Locate the barista tools in this POV image.
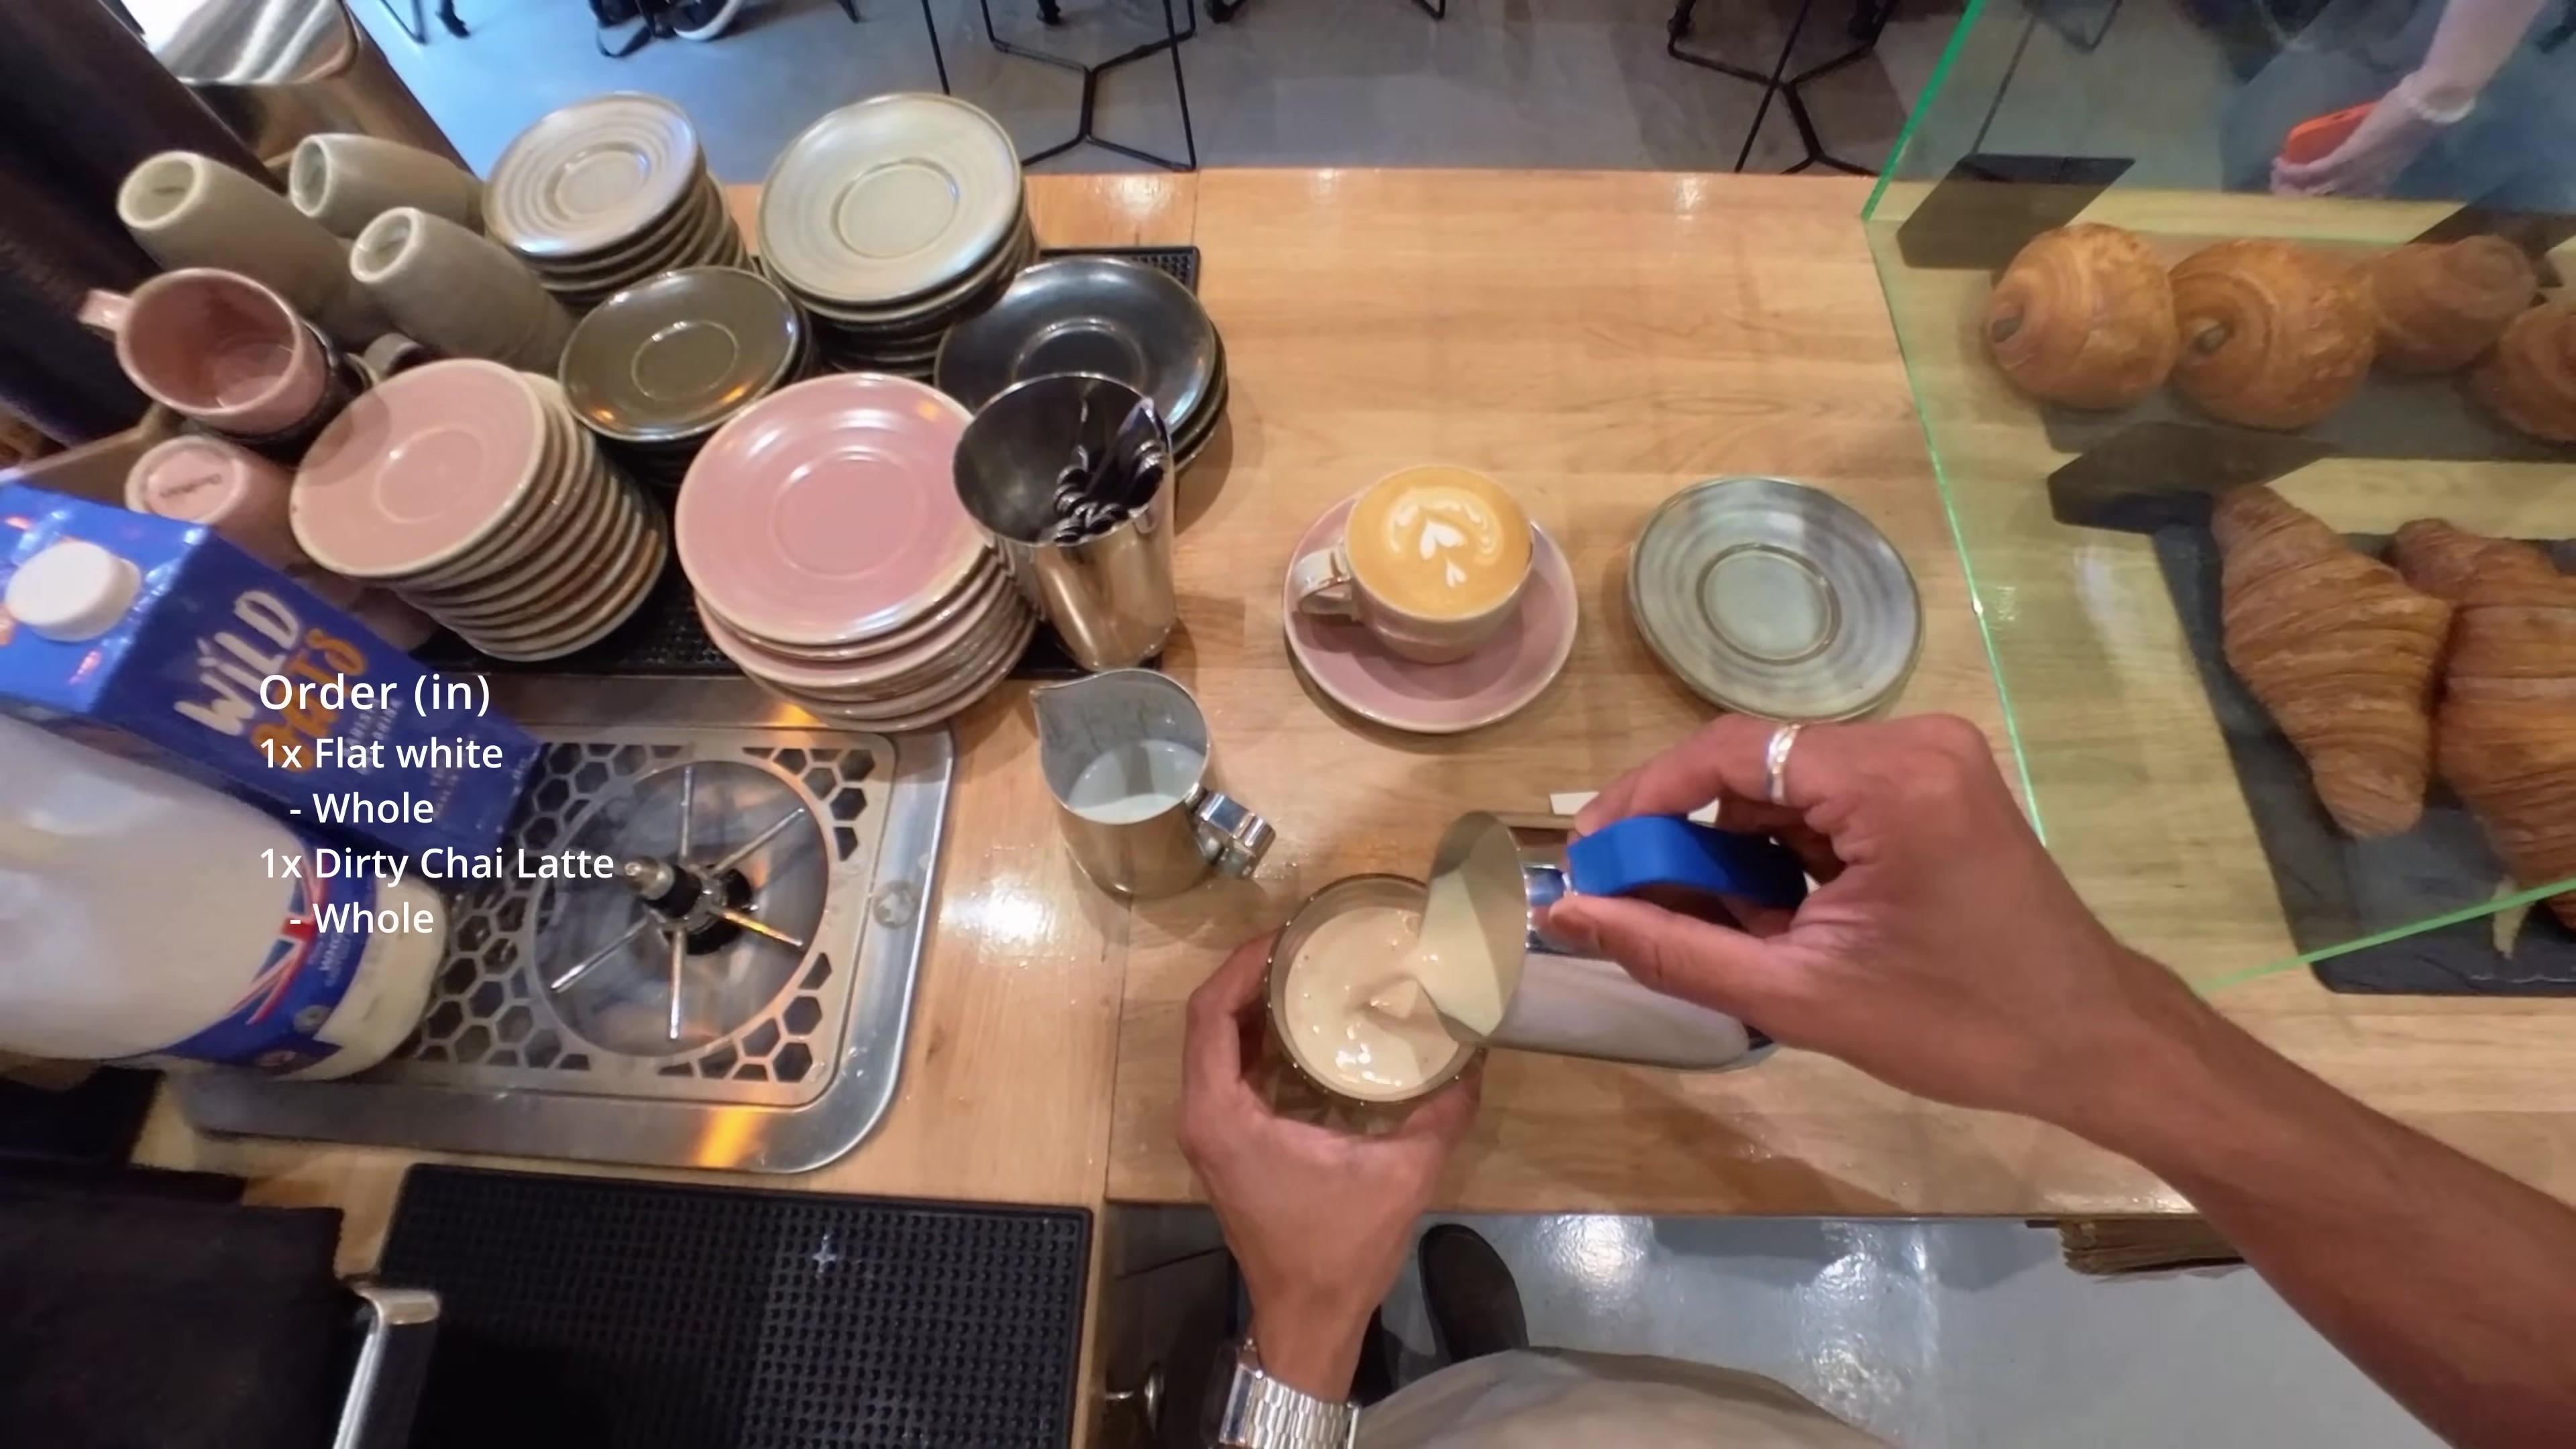
Detections: Milk Pitcher [396,458,495,627], Milk Container [0,534,174,746], Cup [501,319,604,462], Hand [455,636,581,922], Hand [601,488,822,725], Milk Container [0,326,207,604], Cup [31,168,134,311], Milk Pitcher [540,557,704,742]